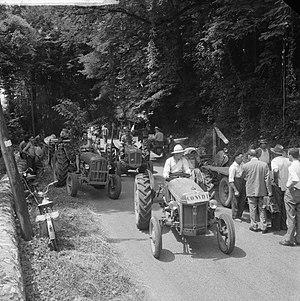
Cette page concerne l'année 1961 du calendrier grégorien.